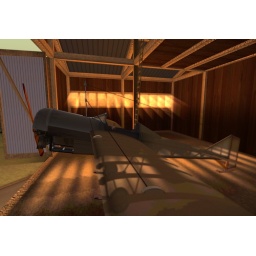
October 2008. AM Radio's airplane sitting in the wonderful light streaming into his newly built barn.